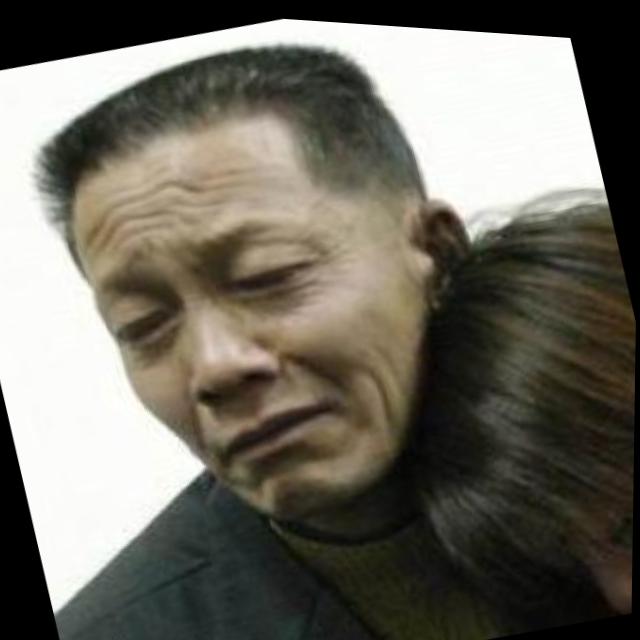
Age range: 45-64